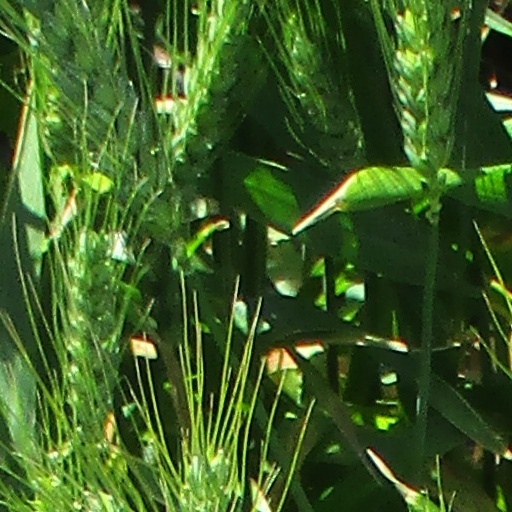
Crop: wheat